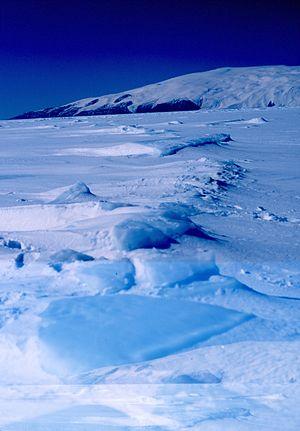
L'île de Ross est une île volcanique de la mer de Ross, dans l’océan Pacifique Sud. Elle fait face à la chaîne du Prince-Albert, située entre la Terre Victoria et la côte Hillary, dans la chaîne Transantarctique.